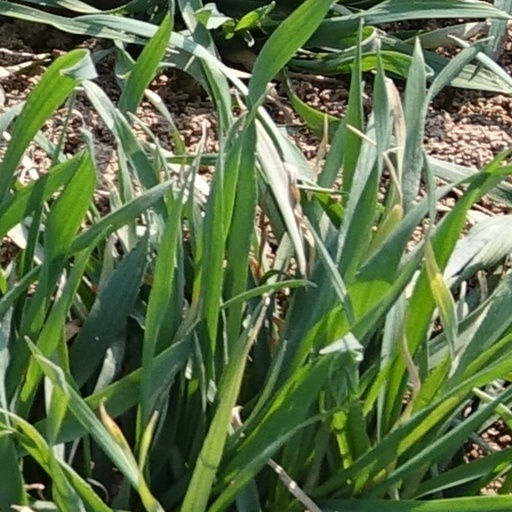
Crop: wheat